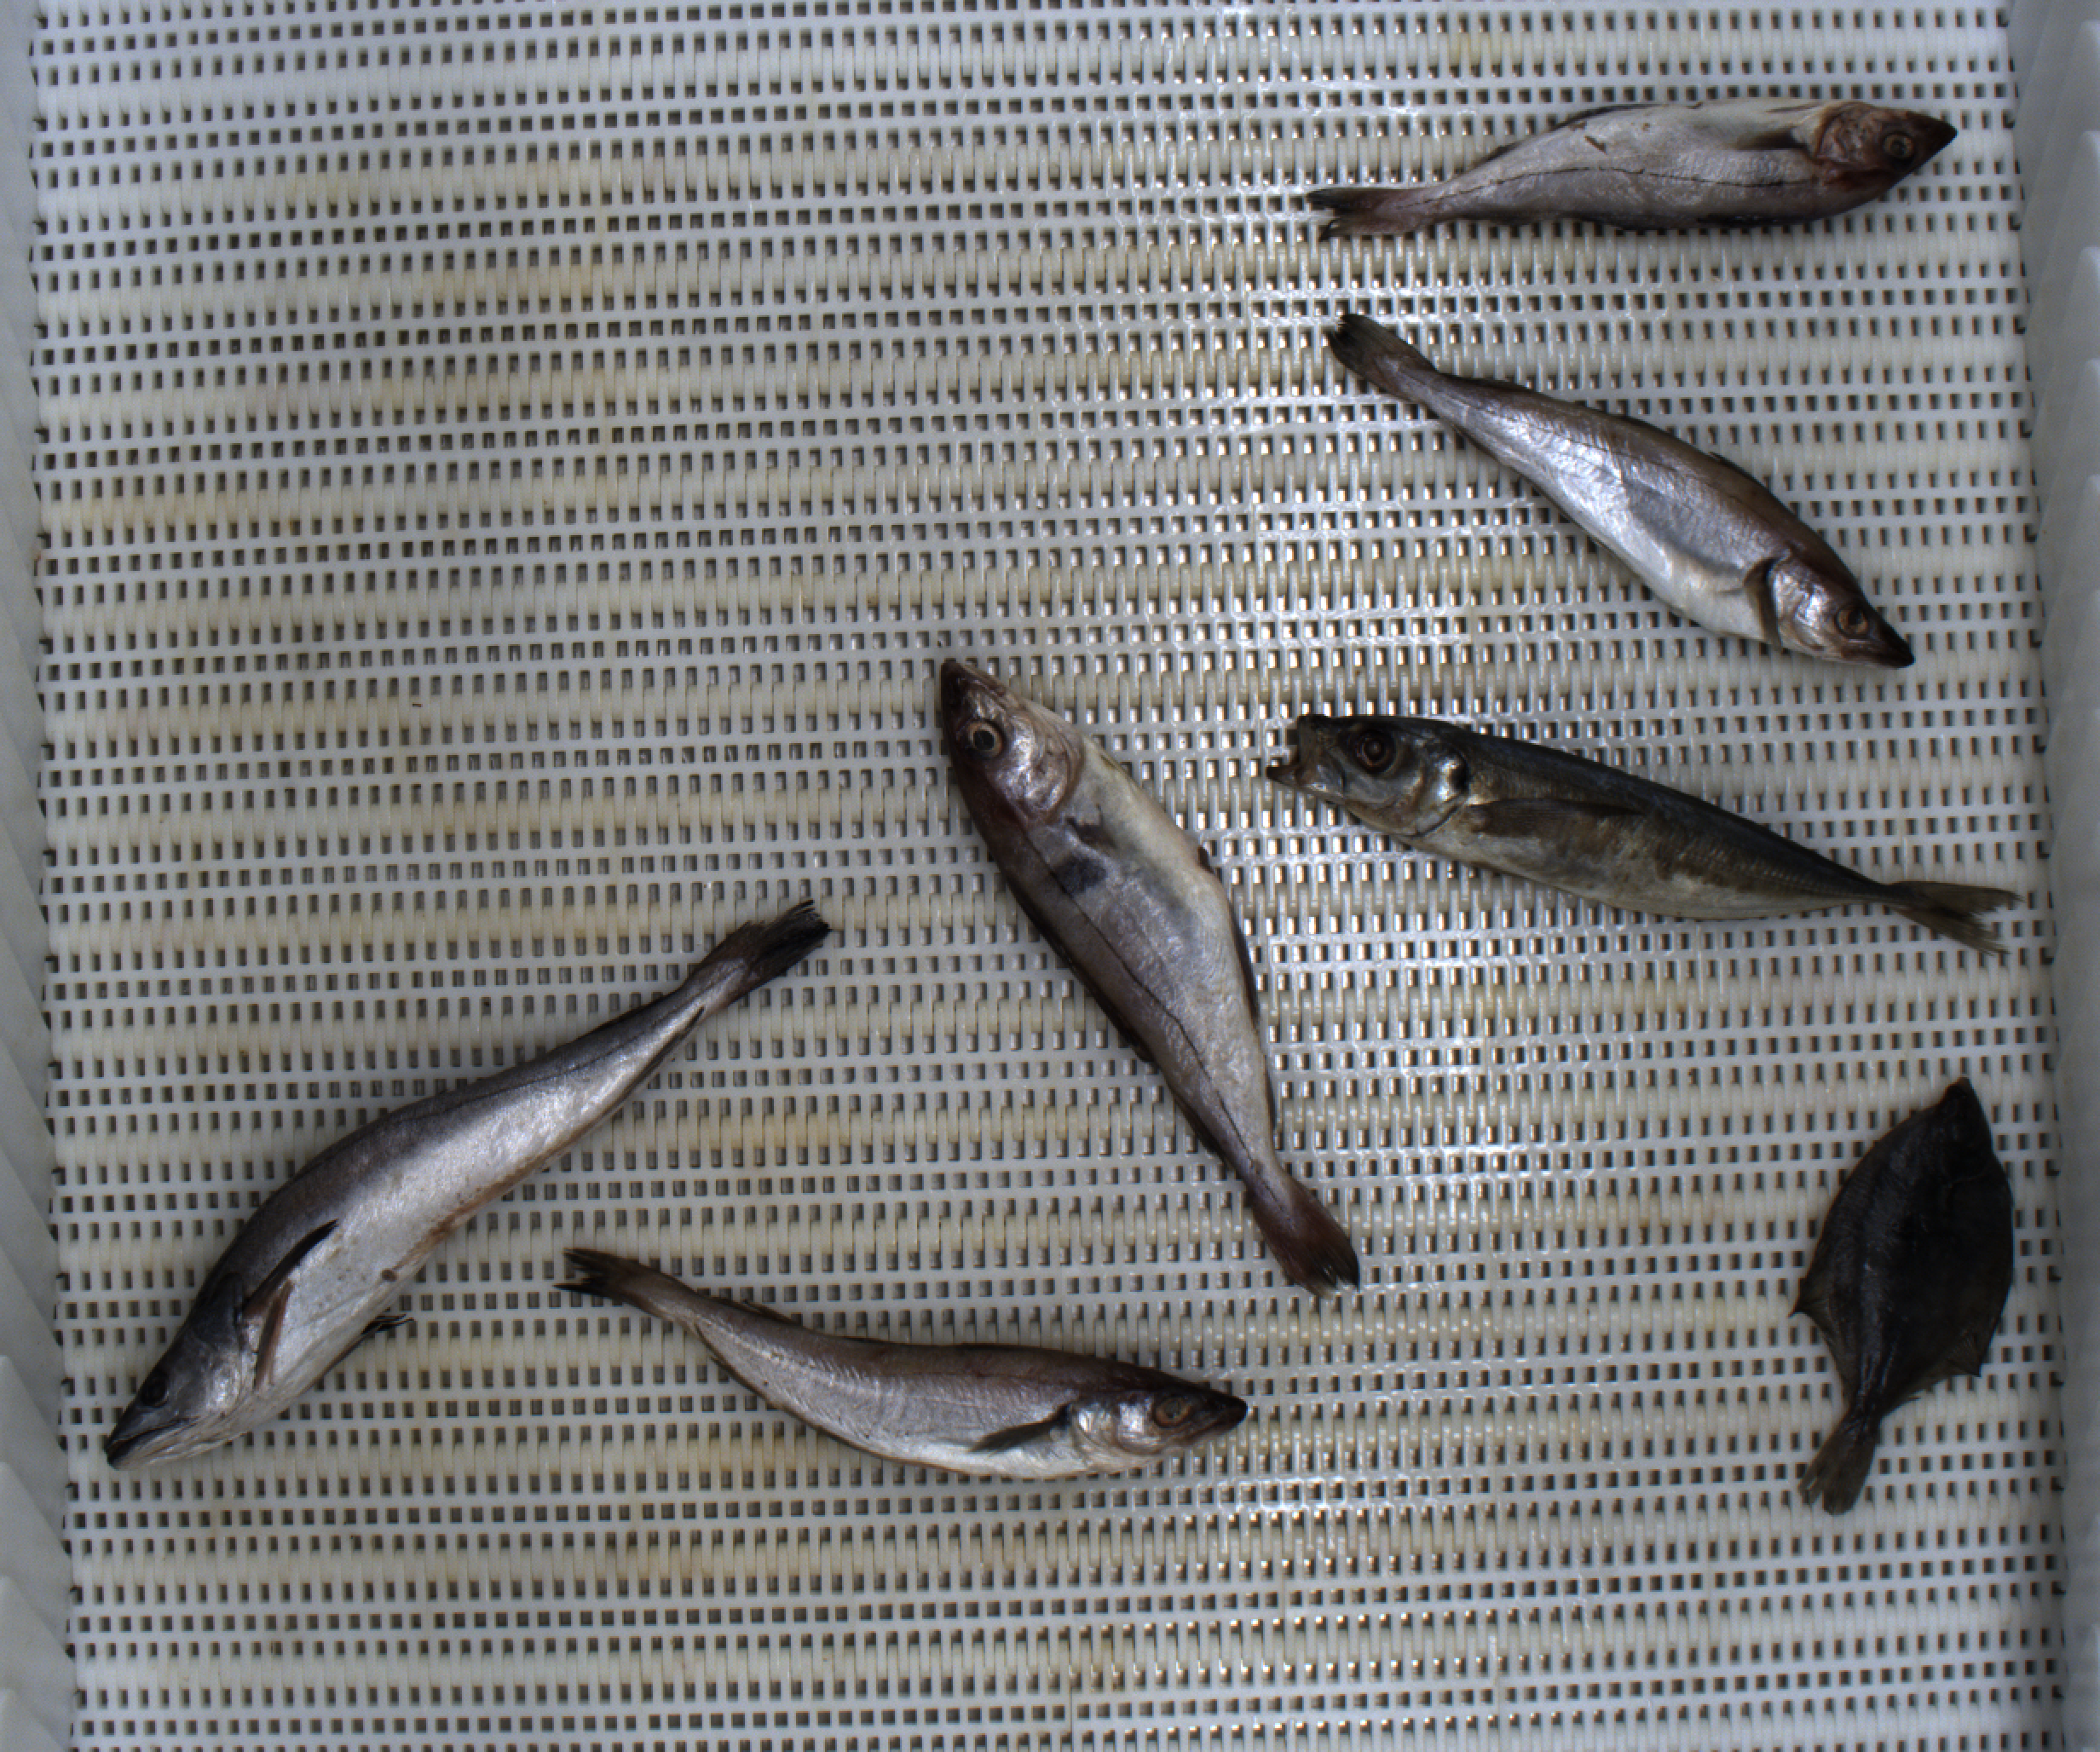
Total fish: 7
Cod: 0
Haddock: 2
Whiting: 2
Hake: 1
Horse mackerel: 1
Saithe: 0
Other: 1